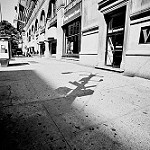
Scene: Outdoor